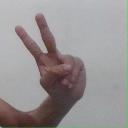
अक्षर: ऐ